Bruno Bauer

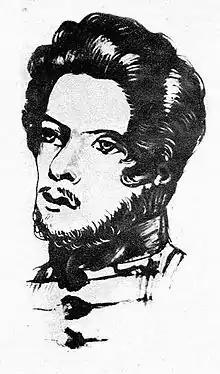
Depiction of Karl Marx as a student

Bauer's relationship with Karl Marx was central to the development of both thinkers. Marx was Bauer's student at the University of Berlin in 1839 and became a junior member of the "Doktorklub" which Bauer led. They developed a close friendship and intellectual collaboration; Bauer encouraged Marx to write his doctoral dissertation and planned to secure him a teaching position at Bonn. They planned several joint publishing ventures, including a journal of atheistic critique. During this period, Marx was widely seen as Bauer's most dedicated disciple.